Mexican Riviera

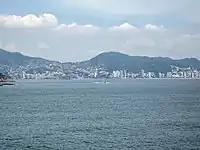
Acapulco

The Mexican Riviera refers collectively to twenty cities and lagoons lying on the western coast of Mexico. Although there are long distances between these cities, they are often collectively referred to as the "Mexican Riviera" because of their many oceanfront resorts and their popularity among tourists. Cruise ships often visit three or four of these destinations on their longer cruises. In a 2005 interview Stanley McDonald, the founder of Princess Cruises, mentioned: